Describe the emotion expressed in this image:  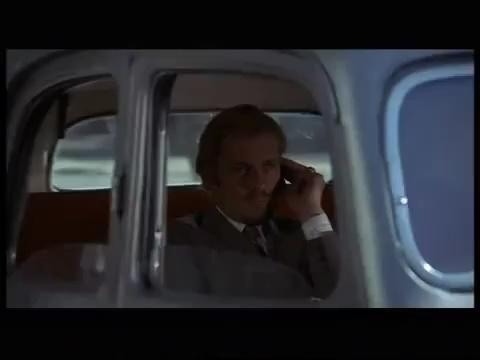
This person displays Suffering, valence and arousal with moderate intensity.